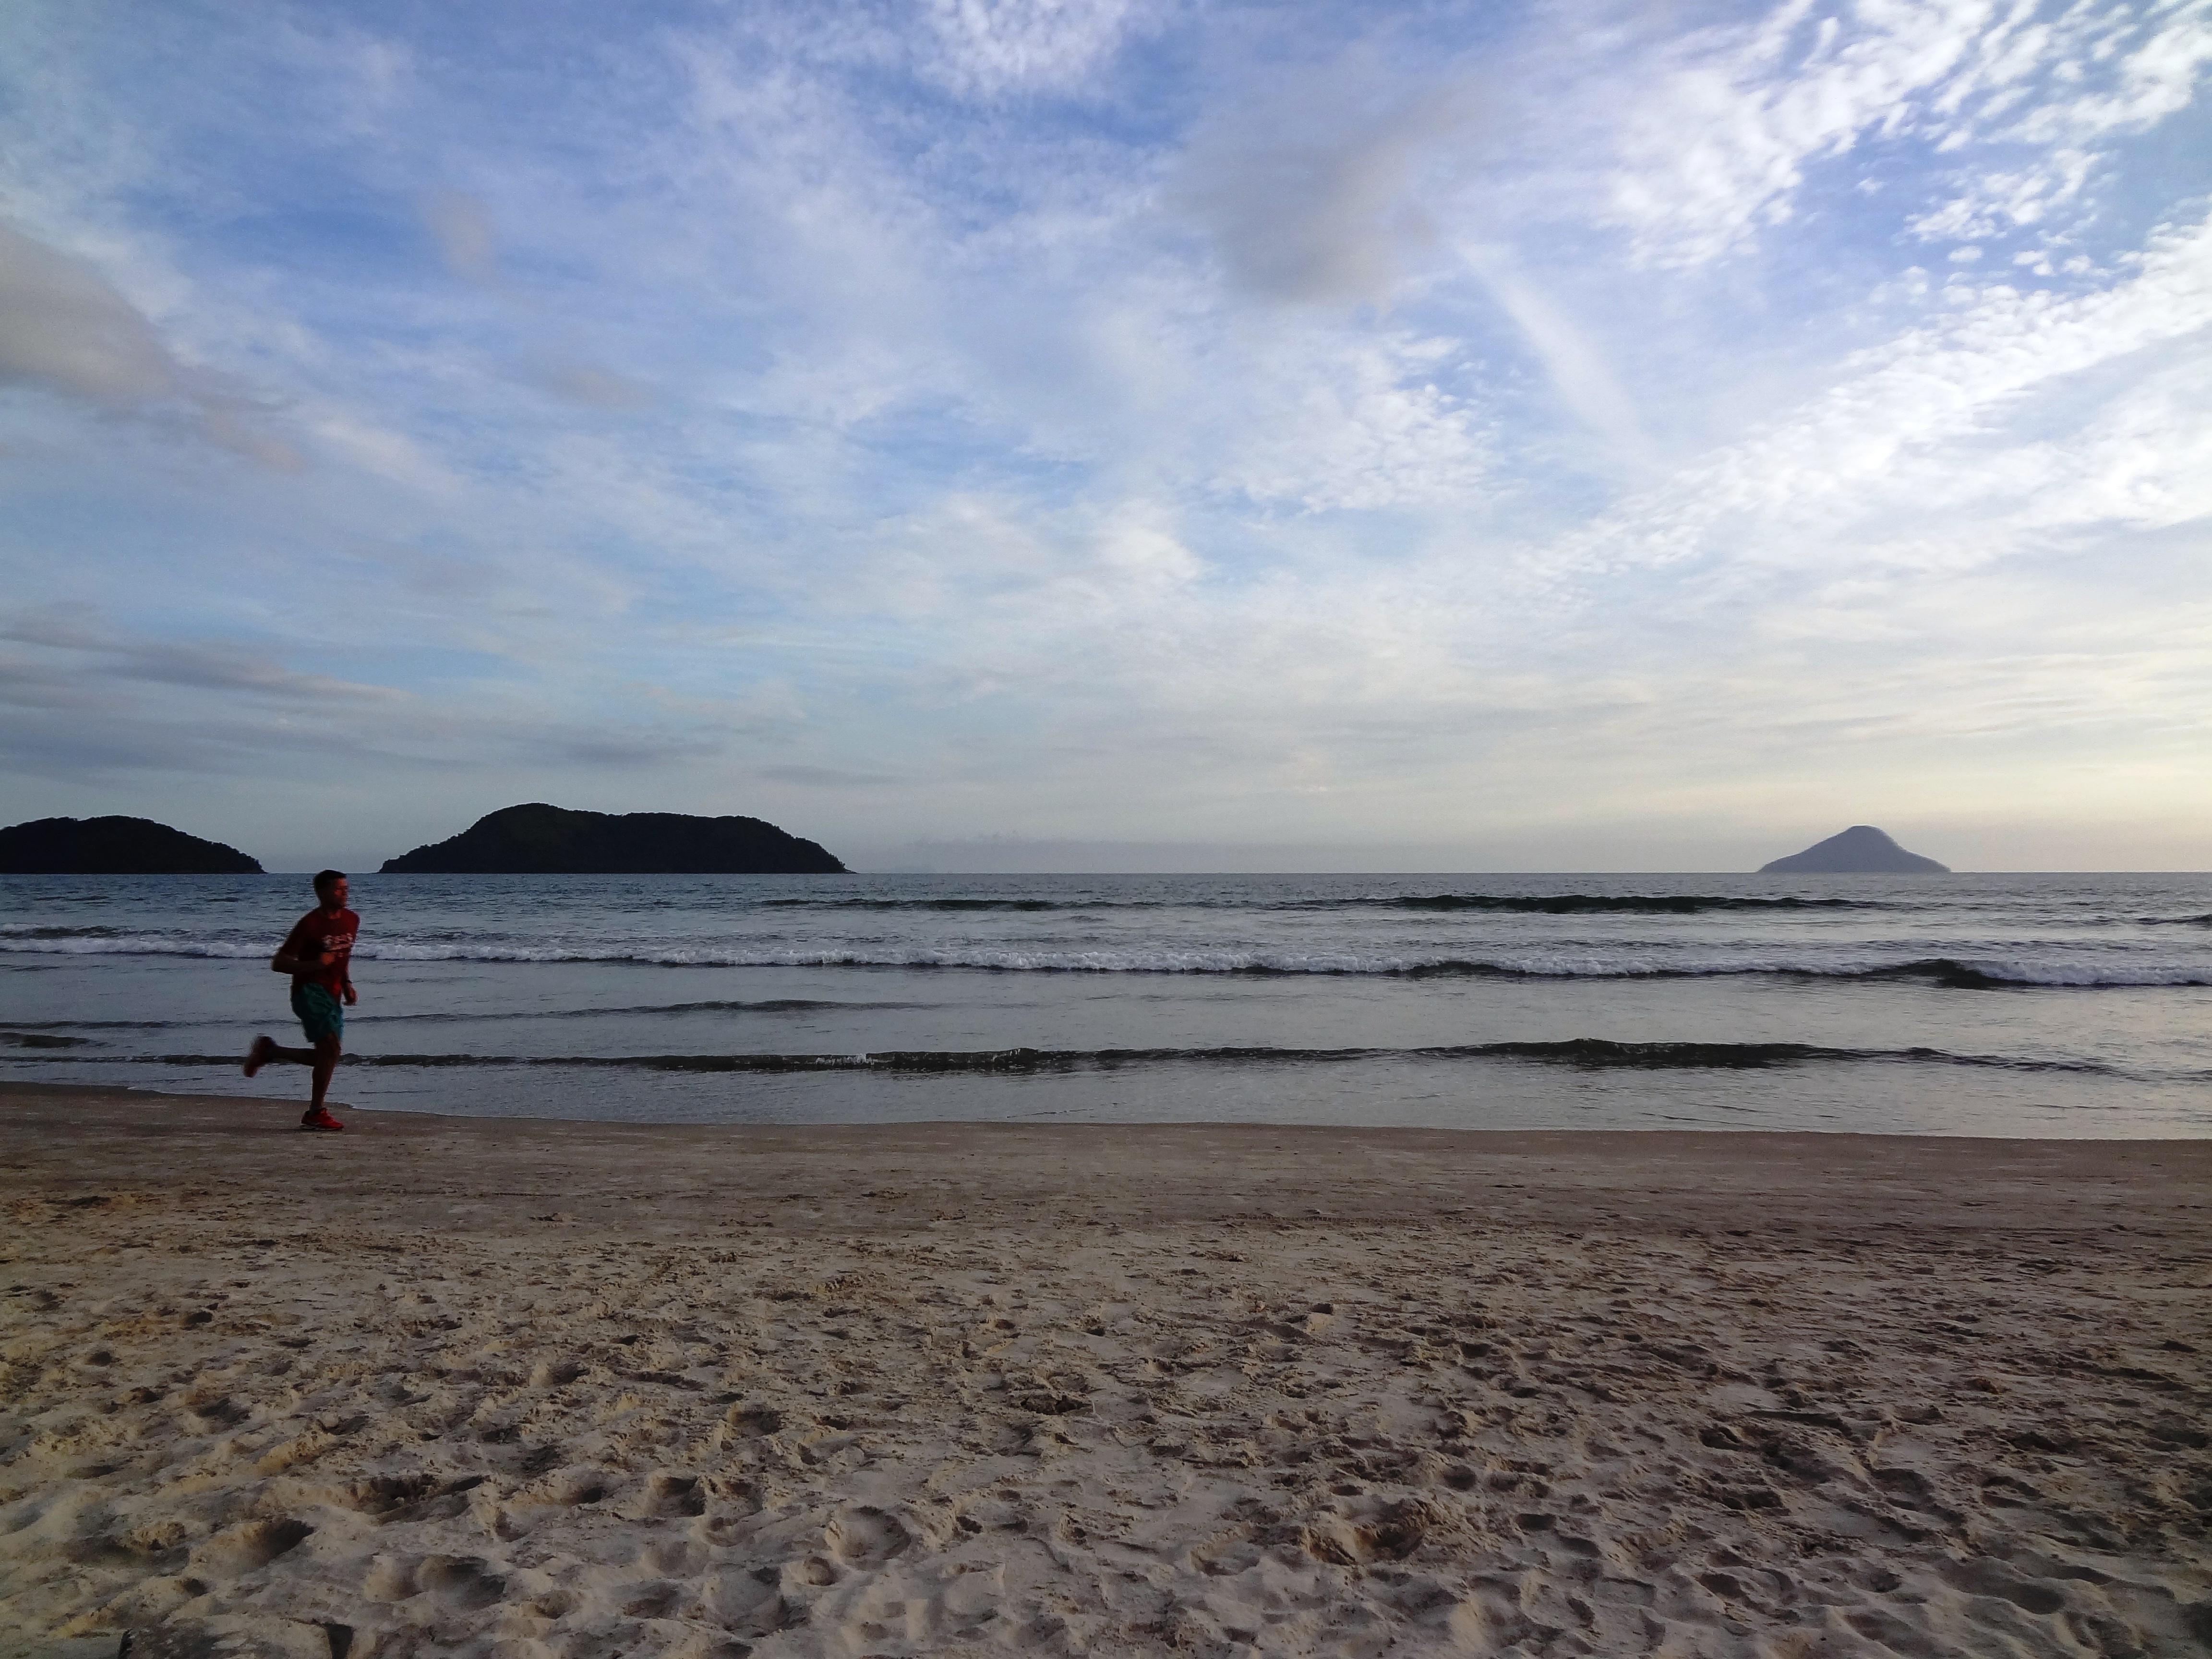
beach, sea, coast, sand, ocean, horizon, cloud, sky, sunset, shore, wave, bay, exercise, heat, body of water, race, holidays, cape, beira mar, summer jogging, wind wave